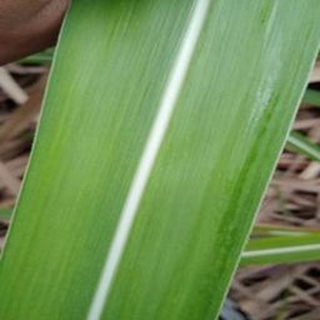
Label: healthy_sugarcane